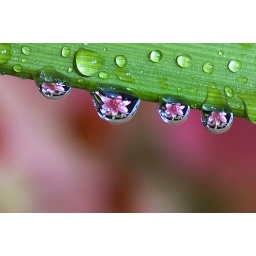
Lilly reflected in water droplets, on a strand of grass